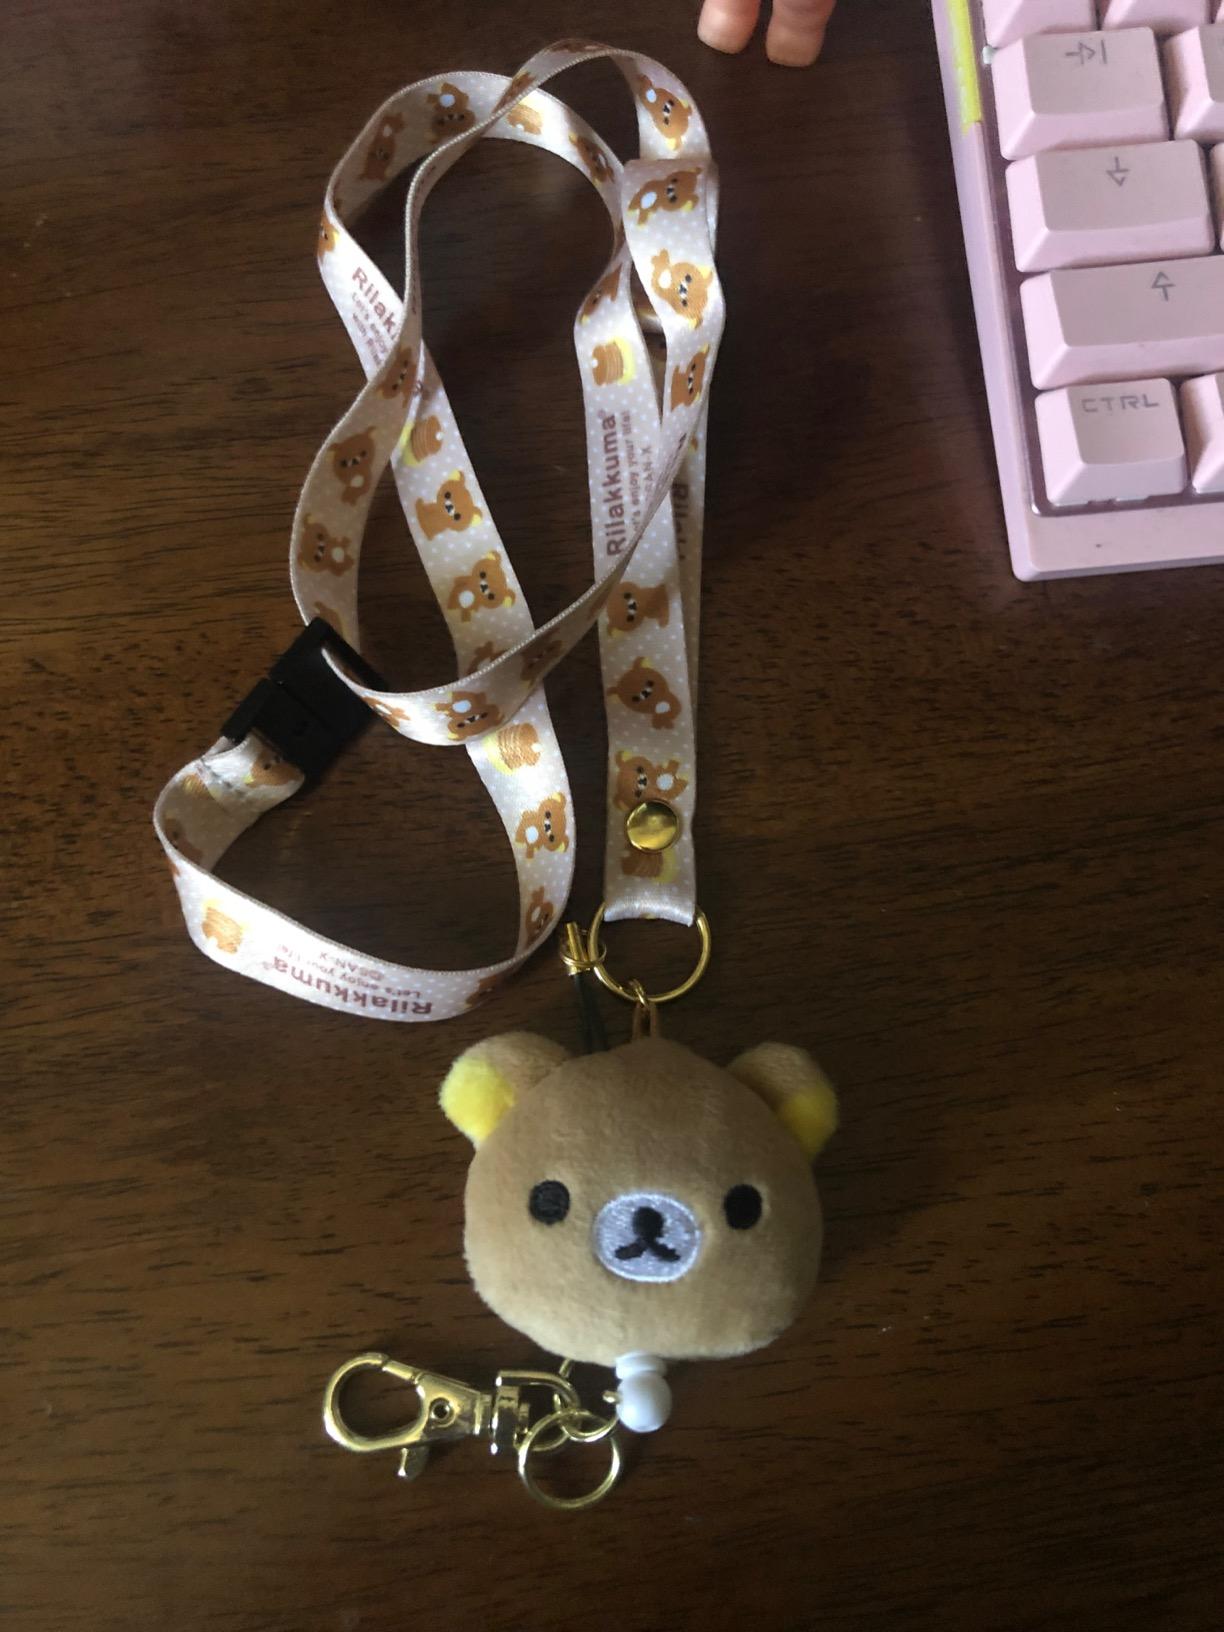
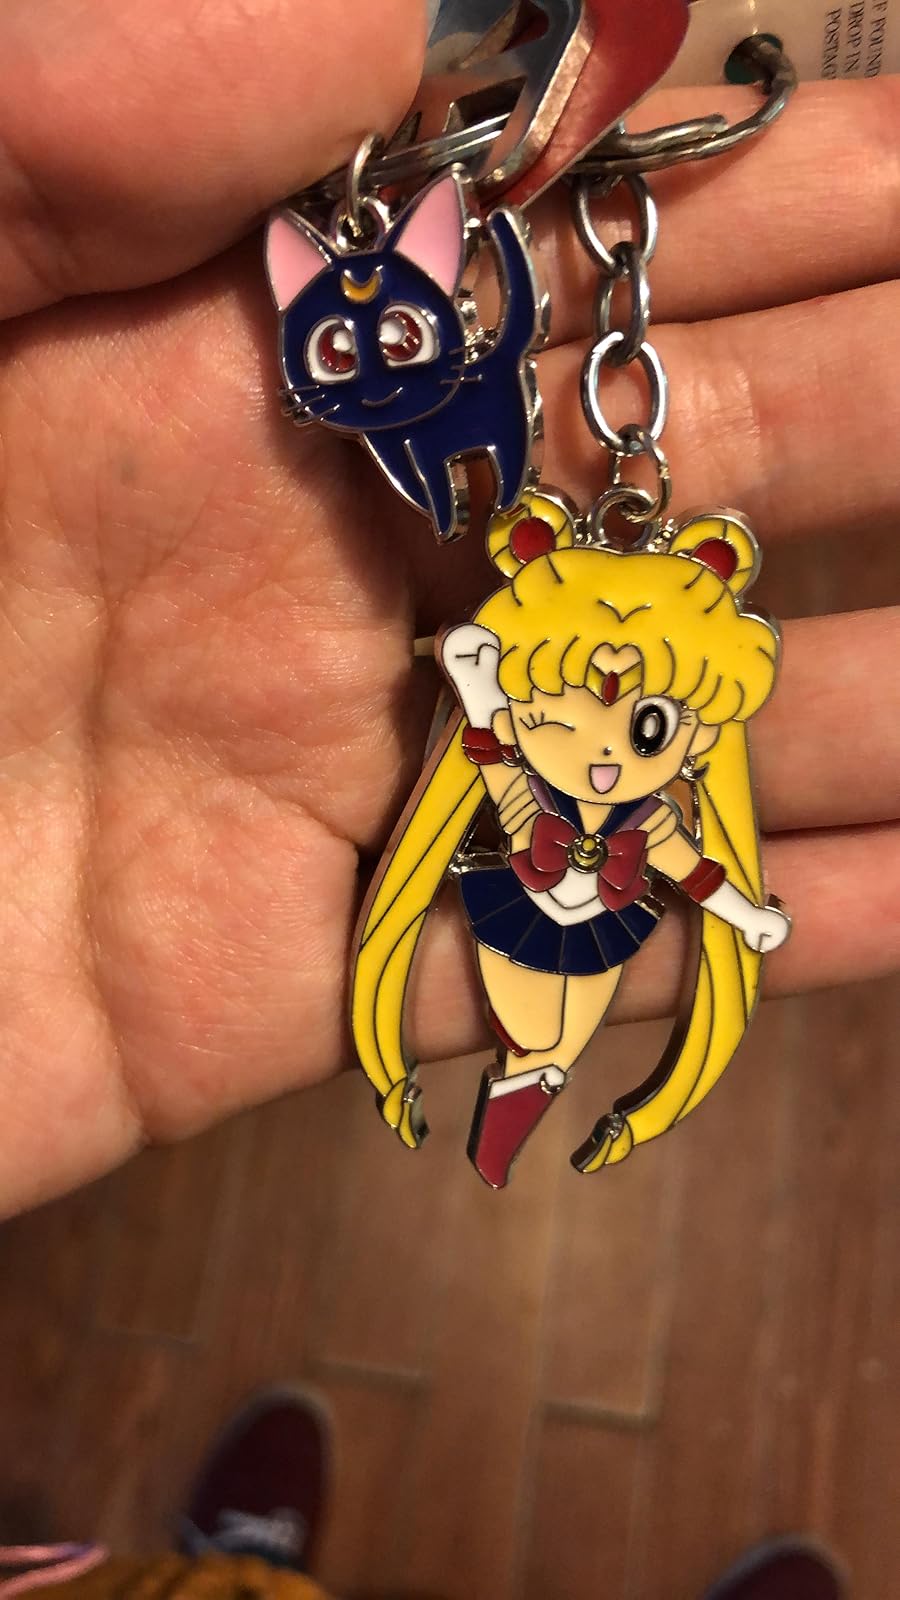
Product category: accessories_keychain
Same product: no